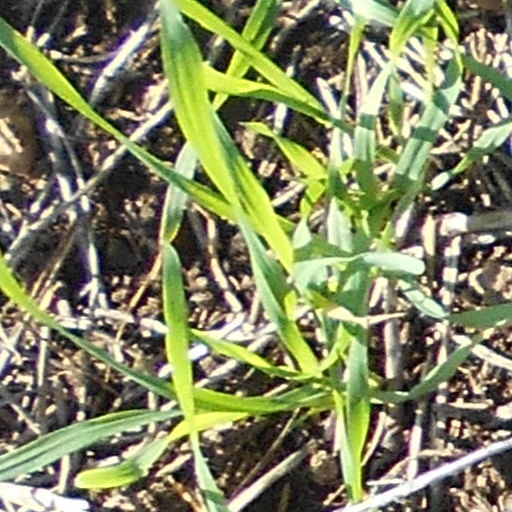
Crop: wheat